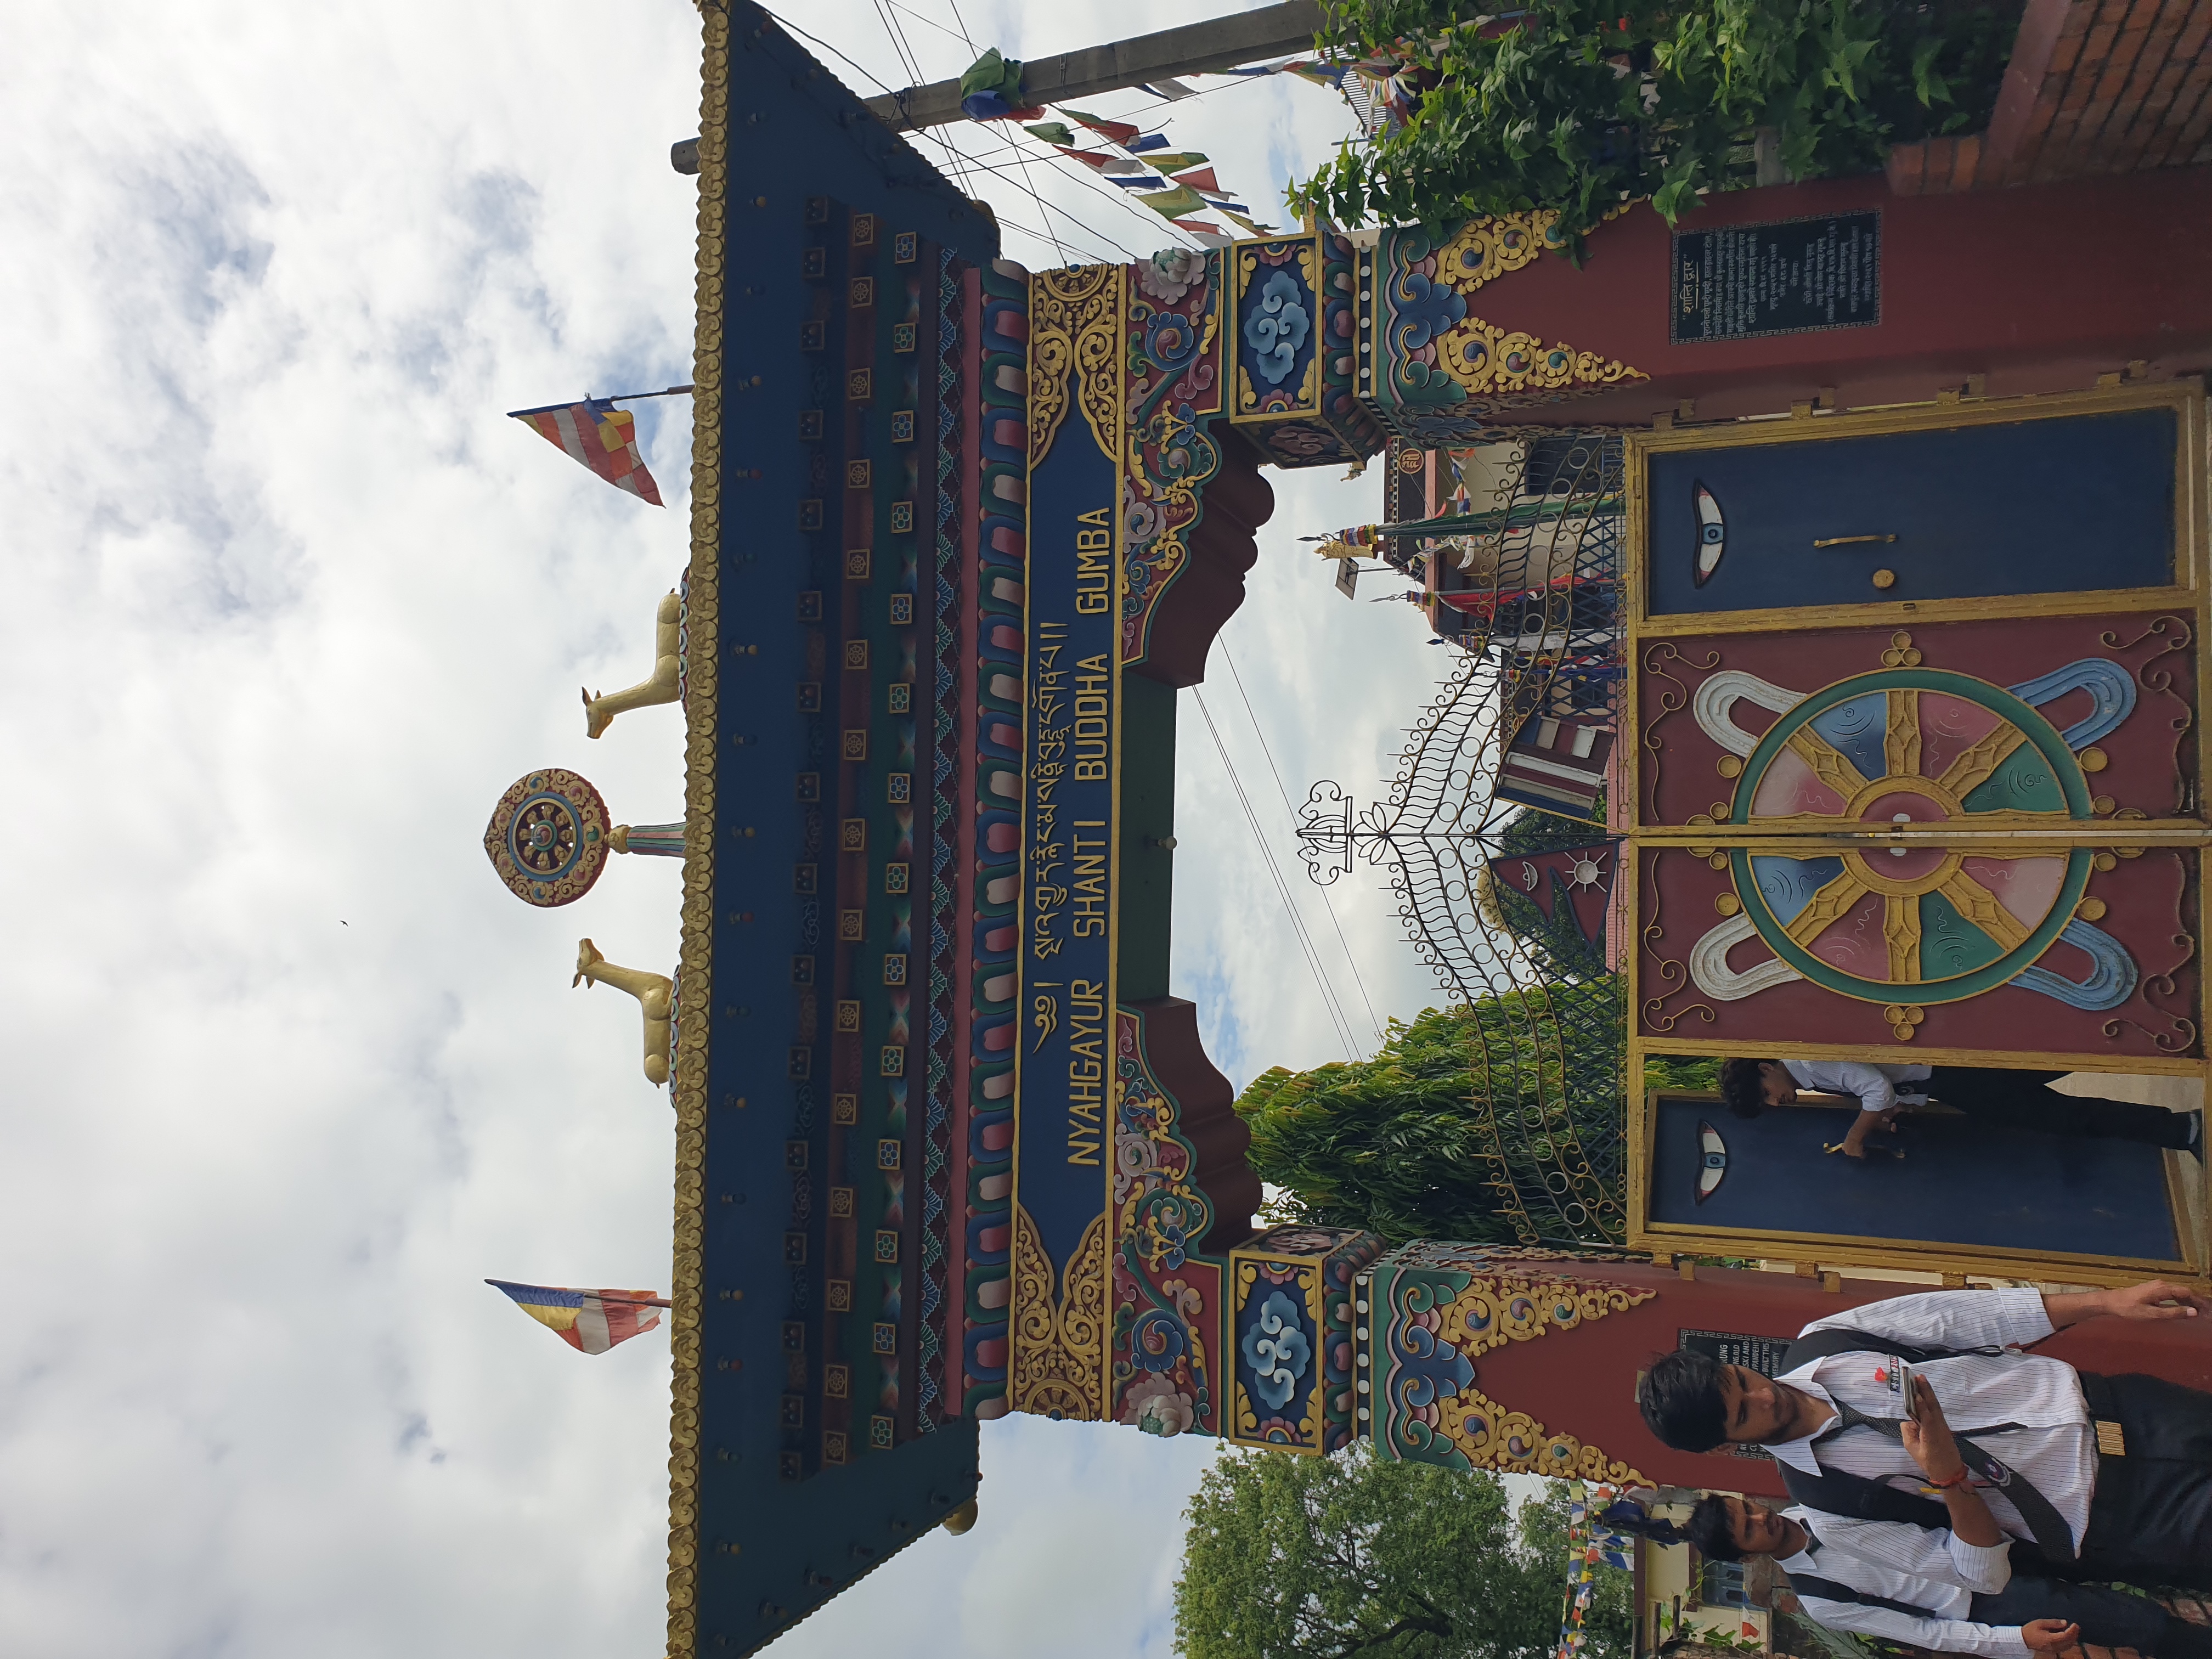
Heritage site: Nyahgayur_Shanti_Buddha_Gumba